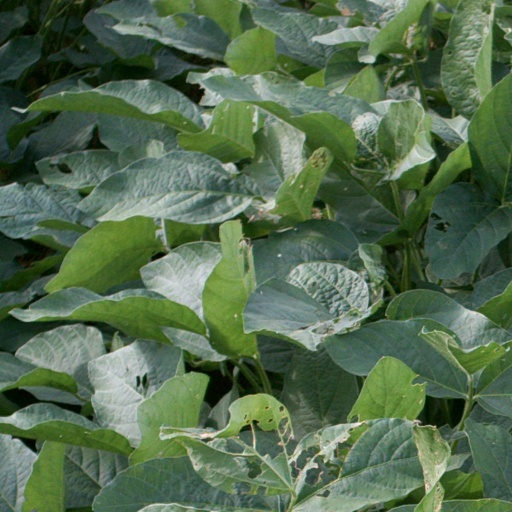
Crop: soybean